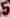
Number: 5